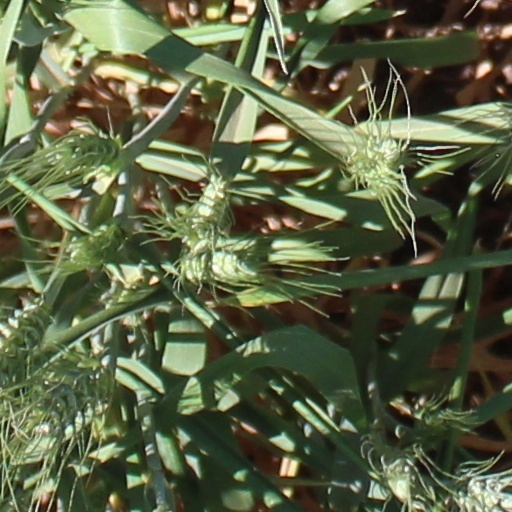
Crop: wheat